Kaiyuan Temple (Chaozhou)

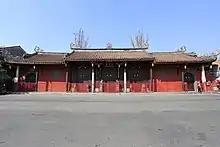
The Shanmen at Kaiyuan Temple.

Kaiyuan Temple is a Buddhist temple located in Xiangqiao District of Chaozhou, Guangdong, China.